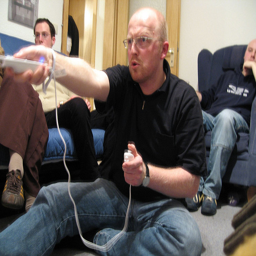
A man sitting on the floor with a video game remote
A man holding a nintendo will game controller.
A man looks intent as he plays a video game.
A man in glasses is holding a nintendo wii remote.
A man who is sitting on the floor playing a video game.